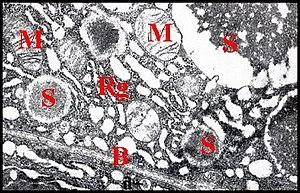
Divers autres organites dans un adénocyte clypéal d' Argyrodes argyrodes. Microscopie électronique à transmission.
La glande clypéale, appelée aussi glande acronale, est un organe sécrétant, propre aux mâles du genre des Argyrodes, araignées appartenant à la famille des Theridiidae.